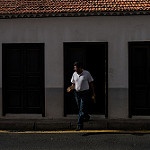
Scene: Outdoor